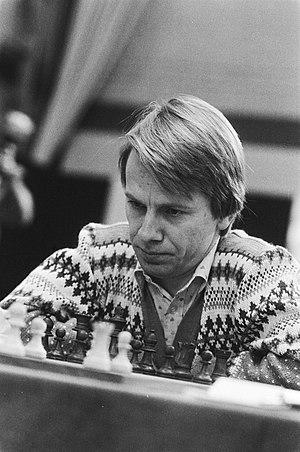
Ulf Andersson est un joueur d'échecs suédois. Il prit le titre de maître international en 1970 et celui de grand maître international en 1972.